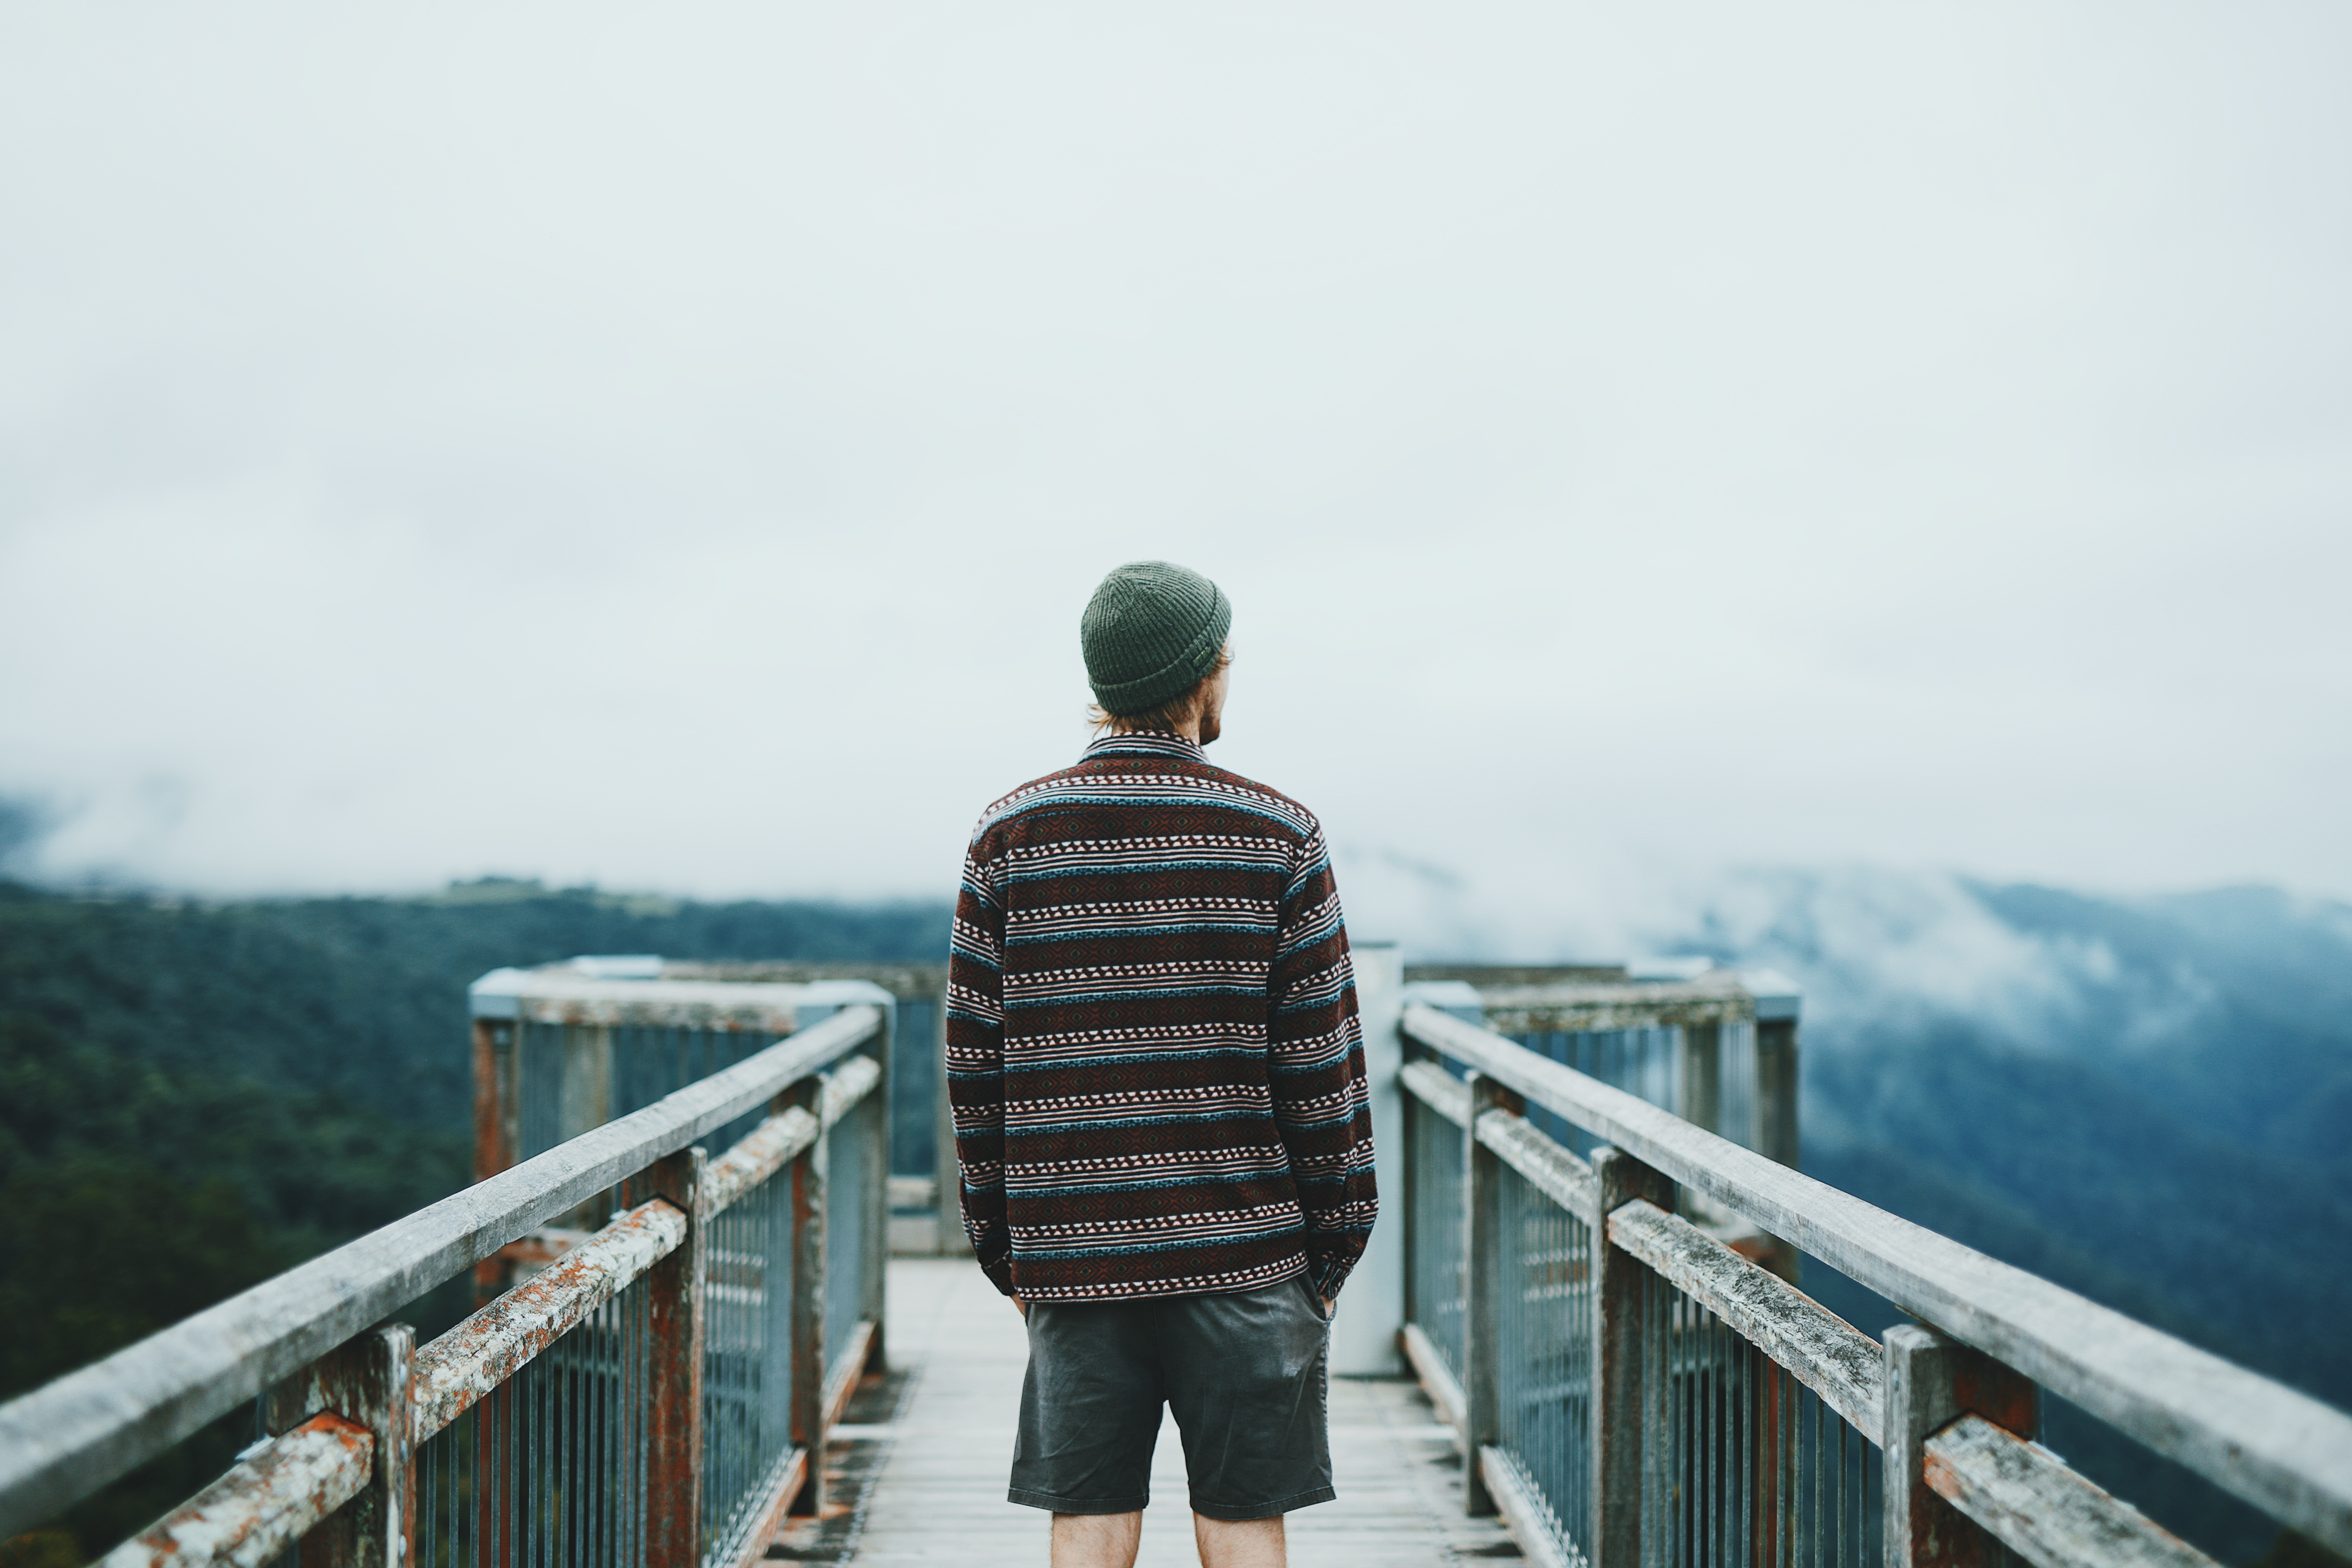
sea, tree, water, mountain, winter, cloud, sky, fog, road, morning, mountain range, vacation, travel, recreation, tourism, fun, glacial landform, fixed link